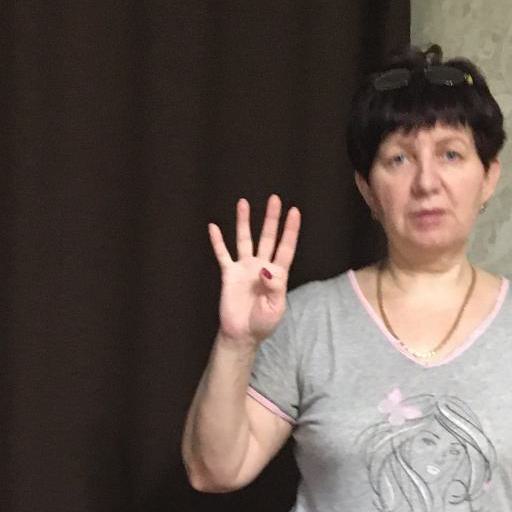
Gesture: four